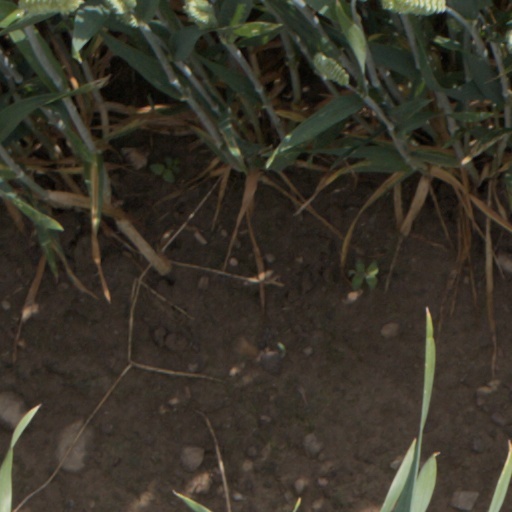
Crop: wheat